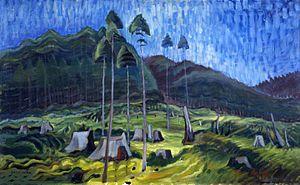
Emily Carr, née le 13 décembre 1871 et morte le 2 mars 1945 à Victoria, au Canada, est une artiste peintre canadienne.